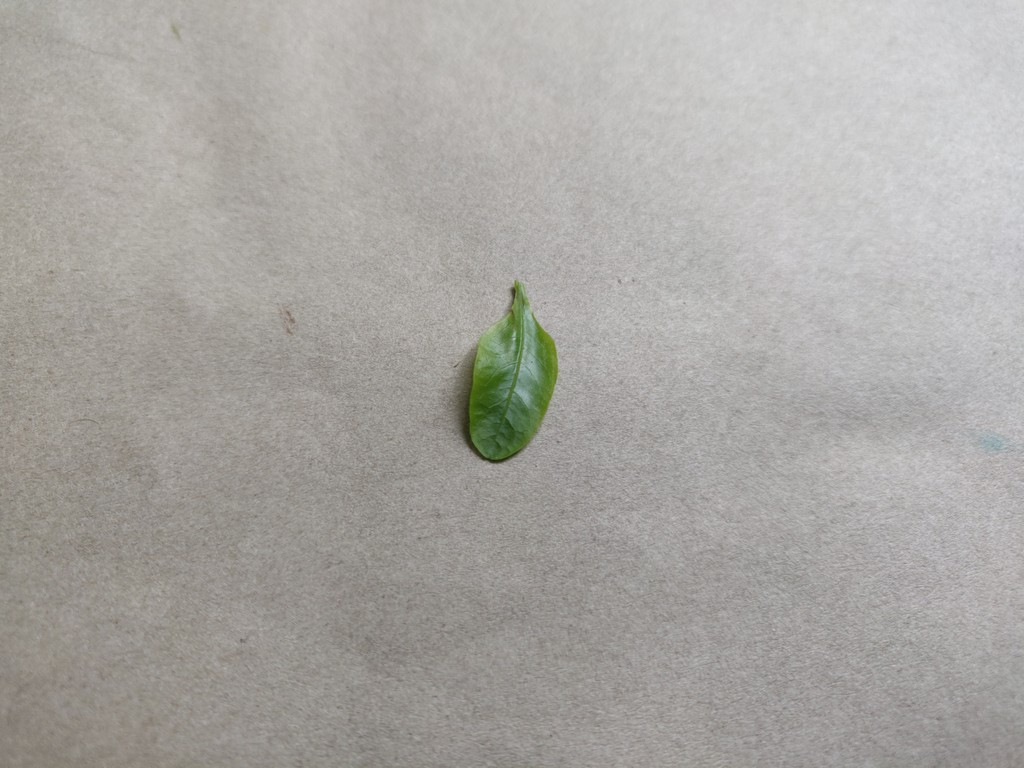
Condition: Healthy
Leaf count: single
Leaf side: front